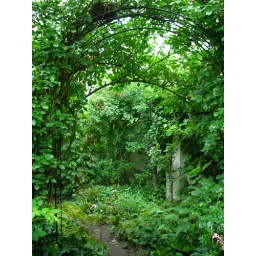
The E.T.A. Hoffmann house garden in a very small courtyard, yet it still had grapes and pears and apples growing.